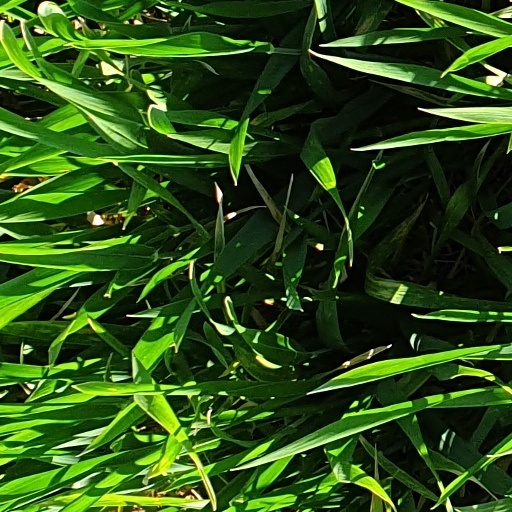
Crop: wheat